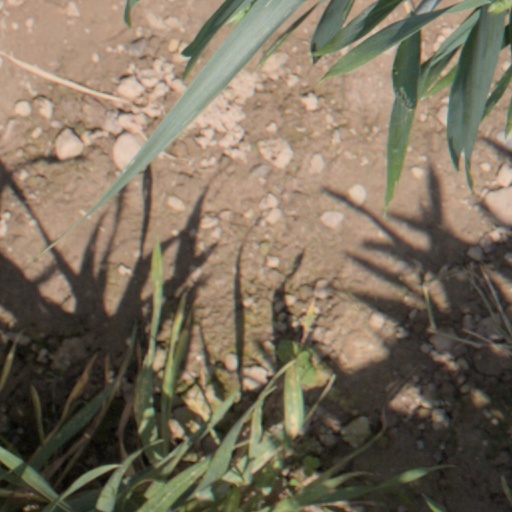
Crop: wheat